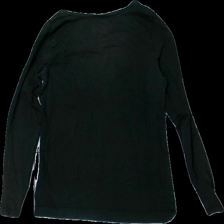
View: back
Type: Top
Category: Ladies
Brand: Esmara (Lidl)
Colors: Black
Material: 100% cotton
Cut: Regular
Size: 40
Season: All
Stains: Major
Damage: fläck
Damage location: top center
Damage 2: fläck
Damage 2 location: top center
Damage 3 location: middle center
Price range: <50
Recommended usage: Export
Description: svart långärmad tröja med missfärgning upptill och på armarna
Comment: missfärgad